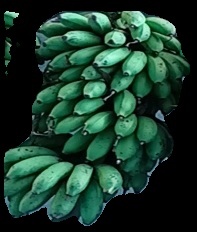
Variety: rasbale
Grade: grade2